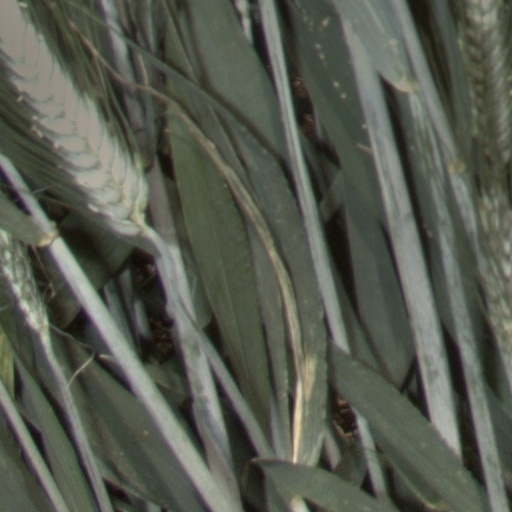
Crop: wheat